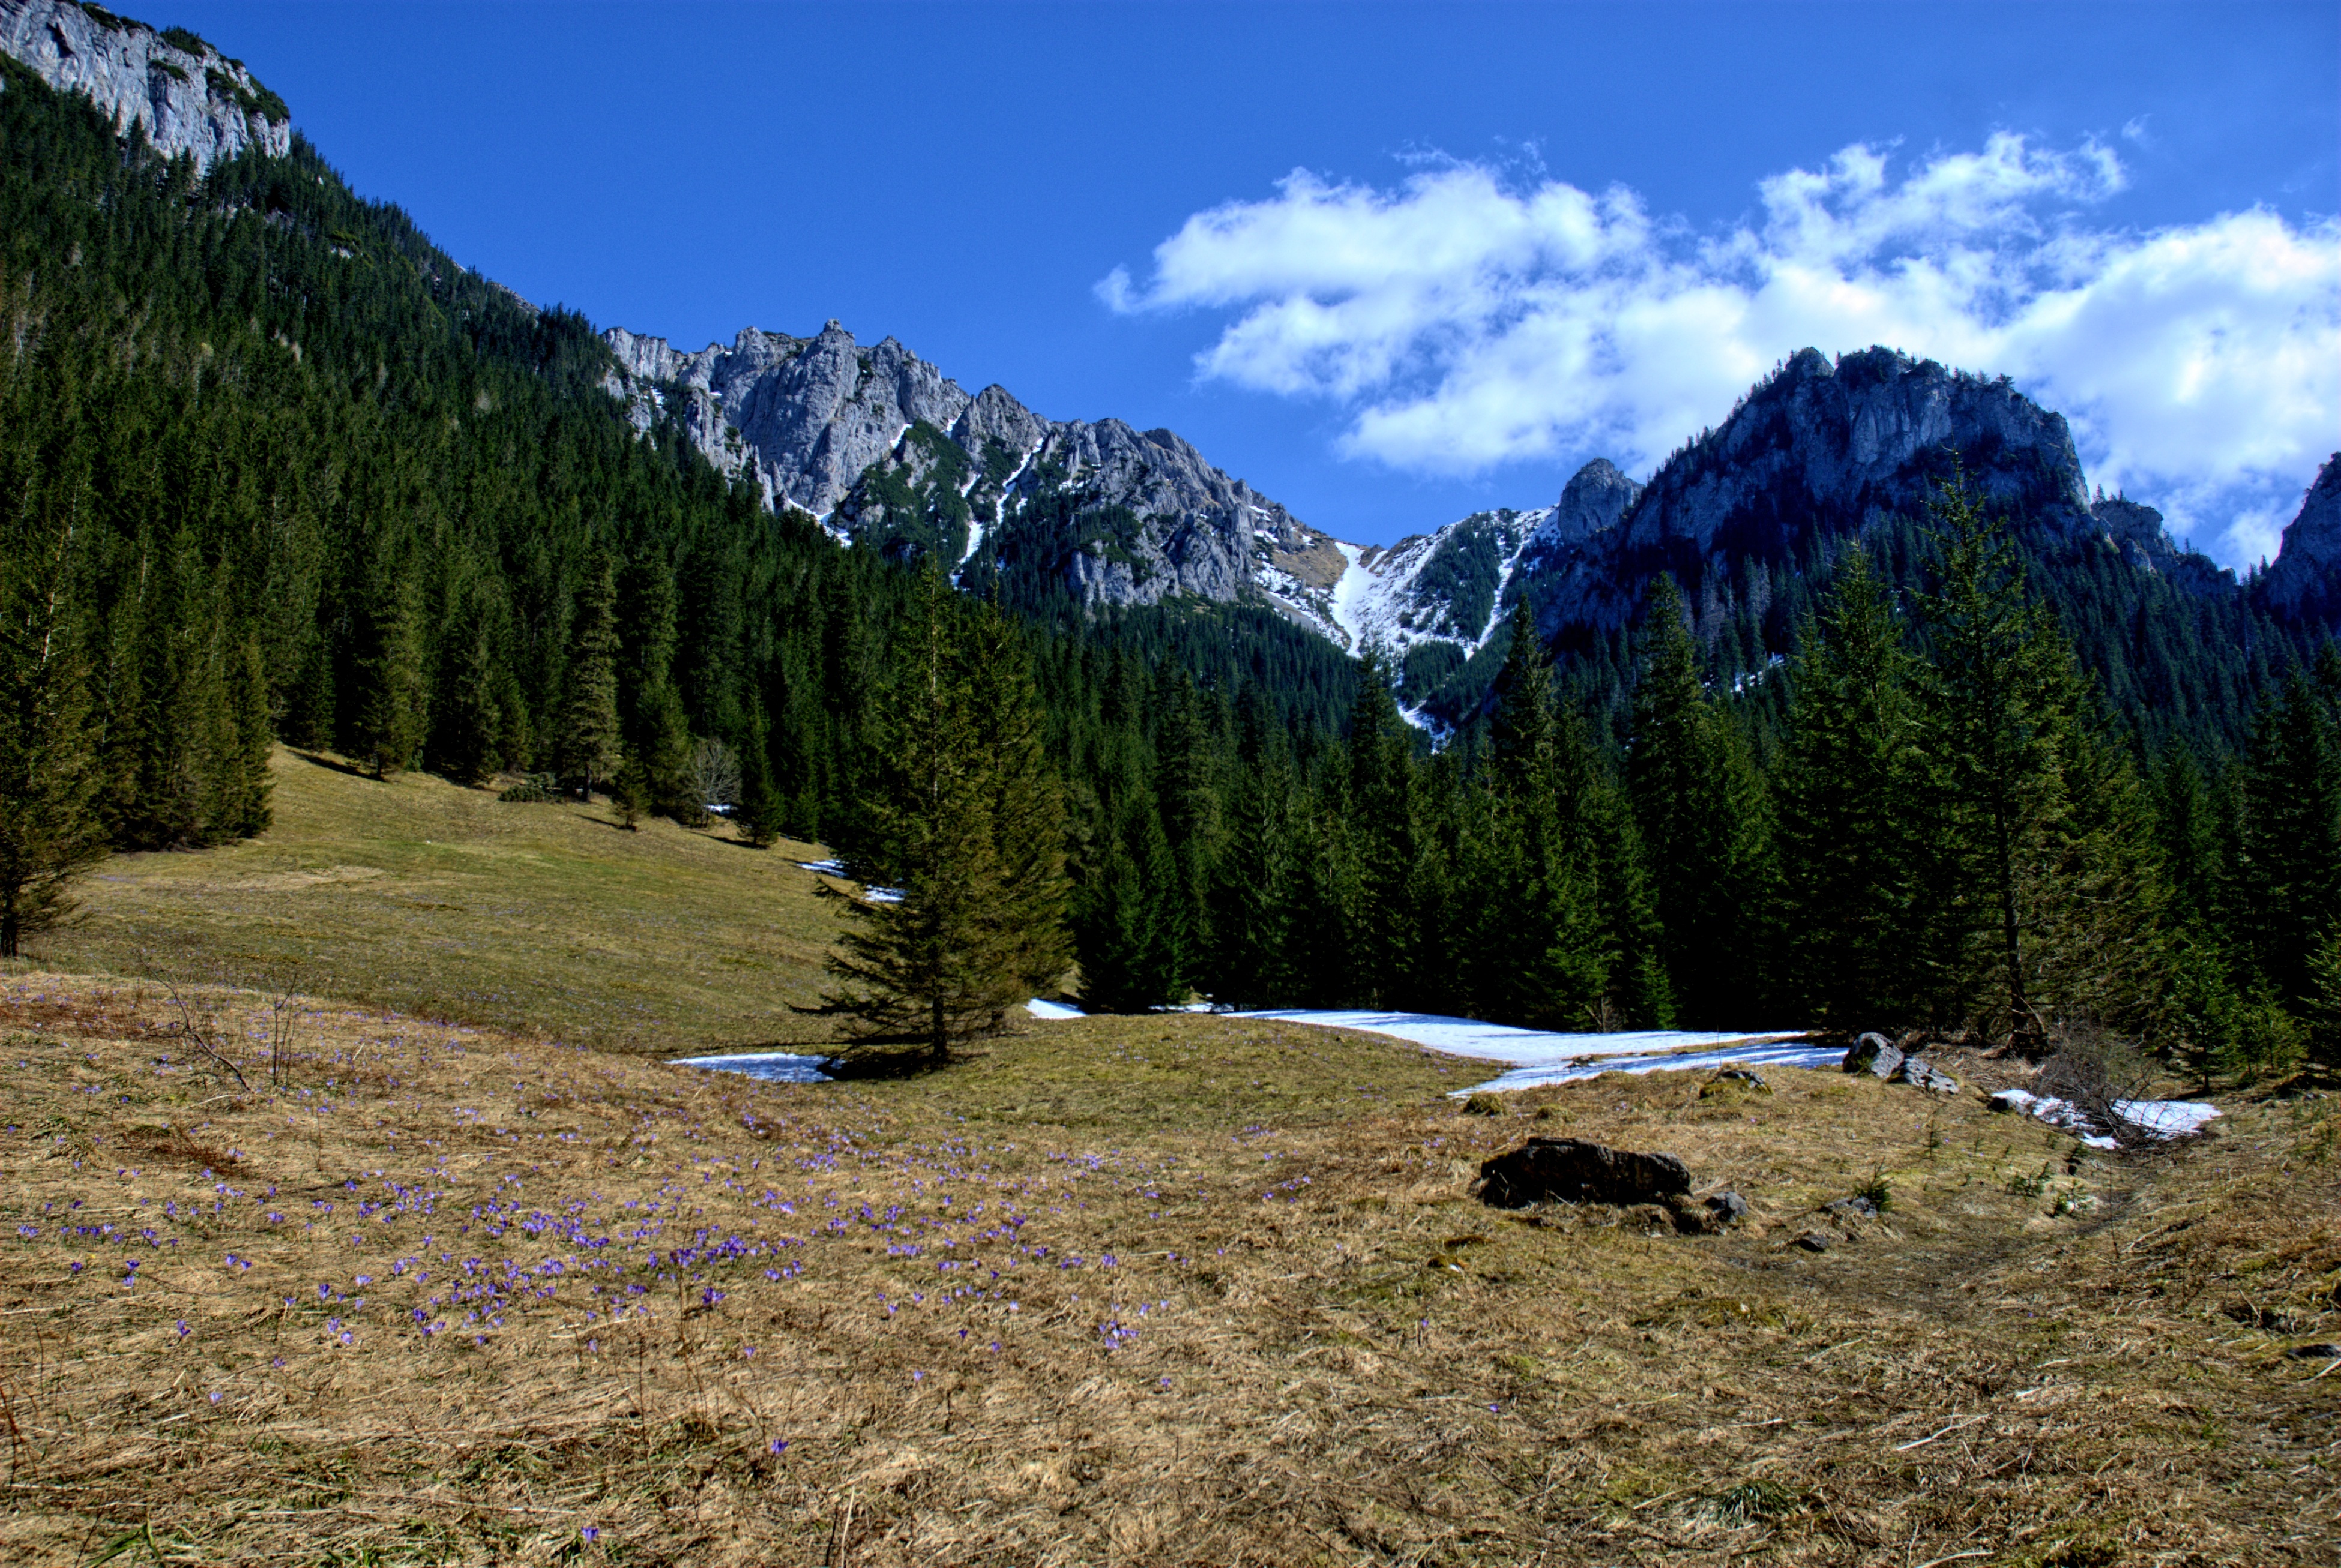
landscape, tree, nature, wilderness, walking, mountain, winter, trail, meadow, lake, adventure, view, valley, mountain range, spring, tourism, ridge, rocks, mountains, alps, plateau, fell, ecosystem, tatry, landform, mountain pass, western tatras, geographical feature, mountainous landforms, ko cieliska valley